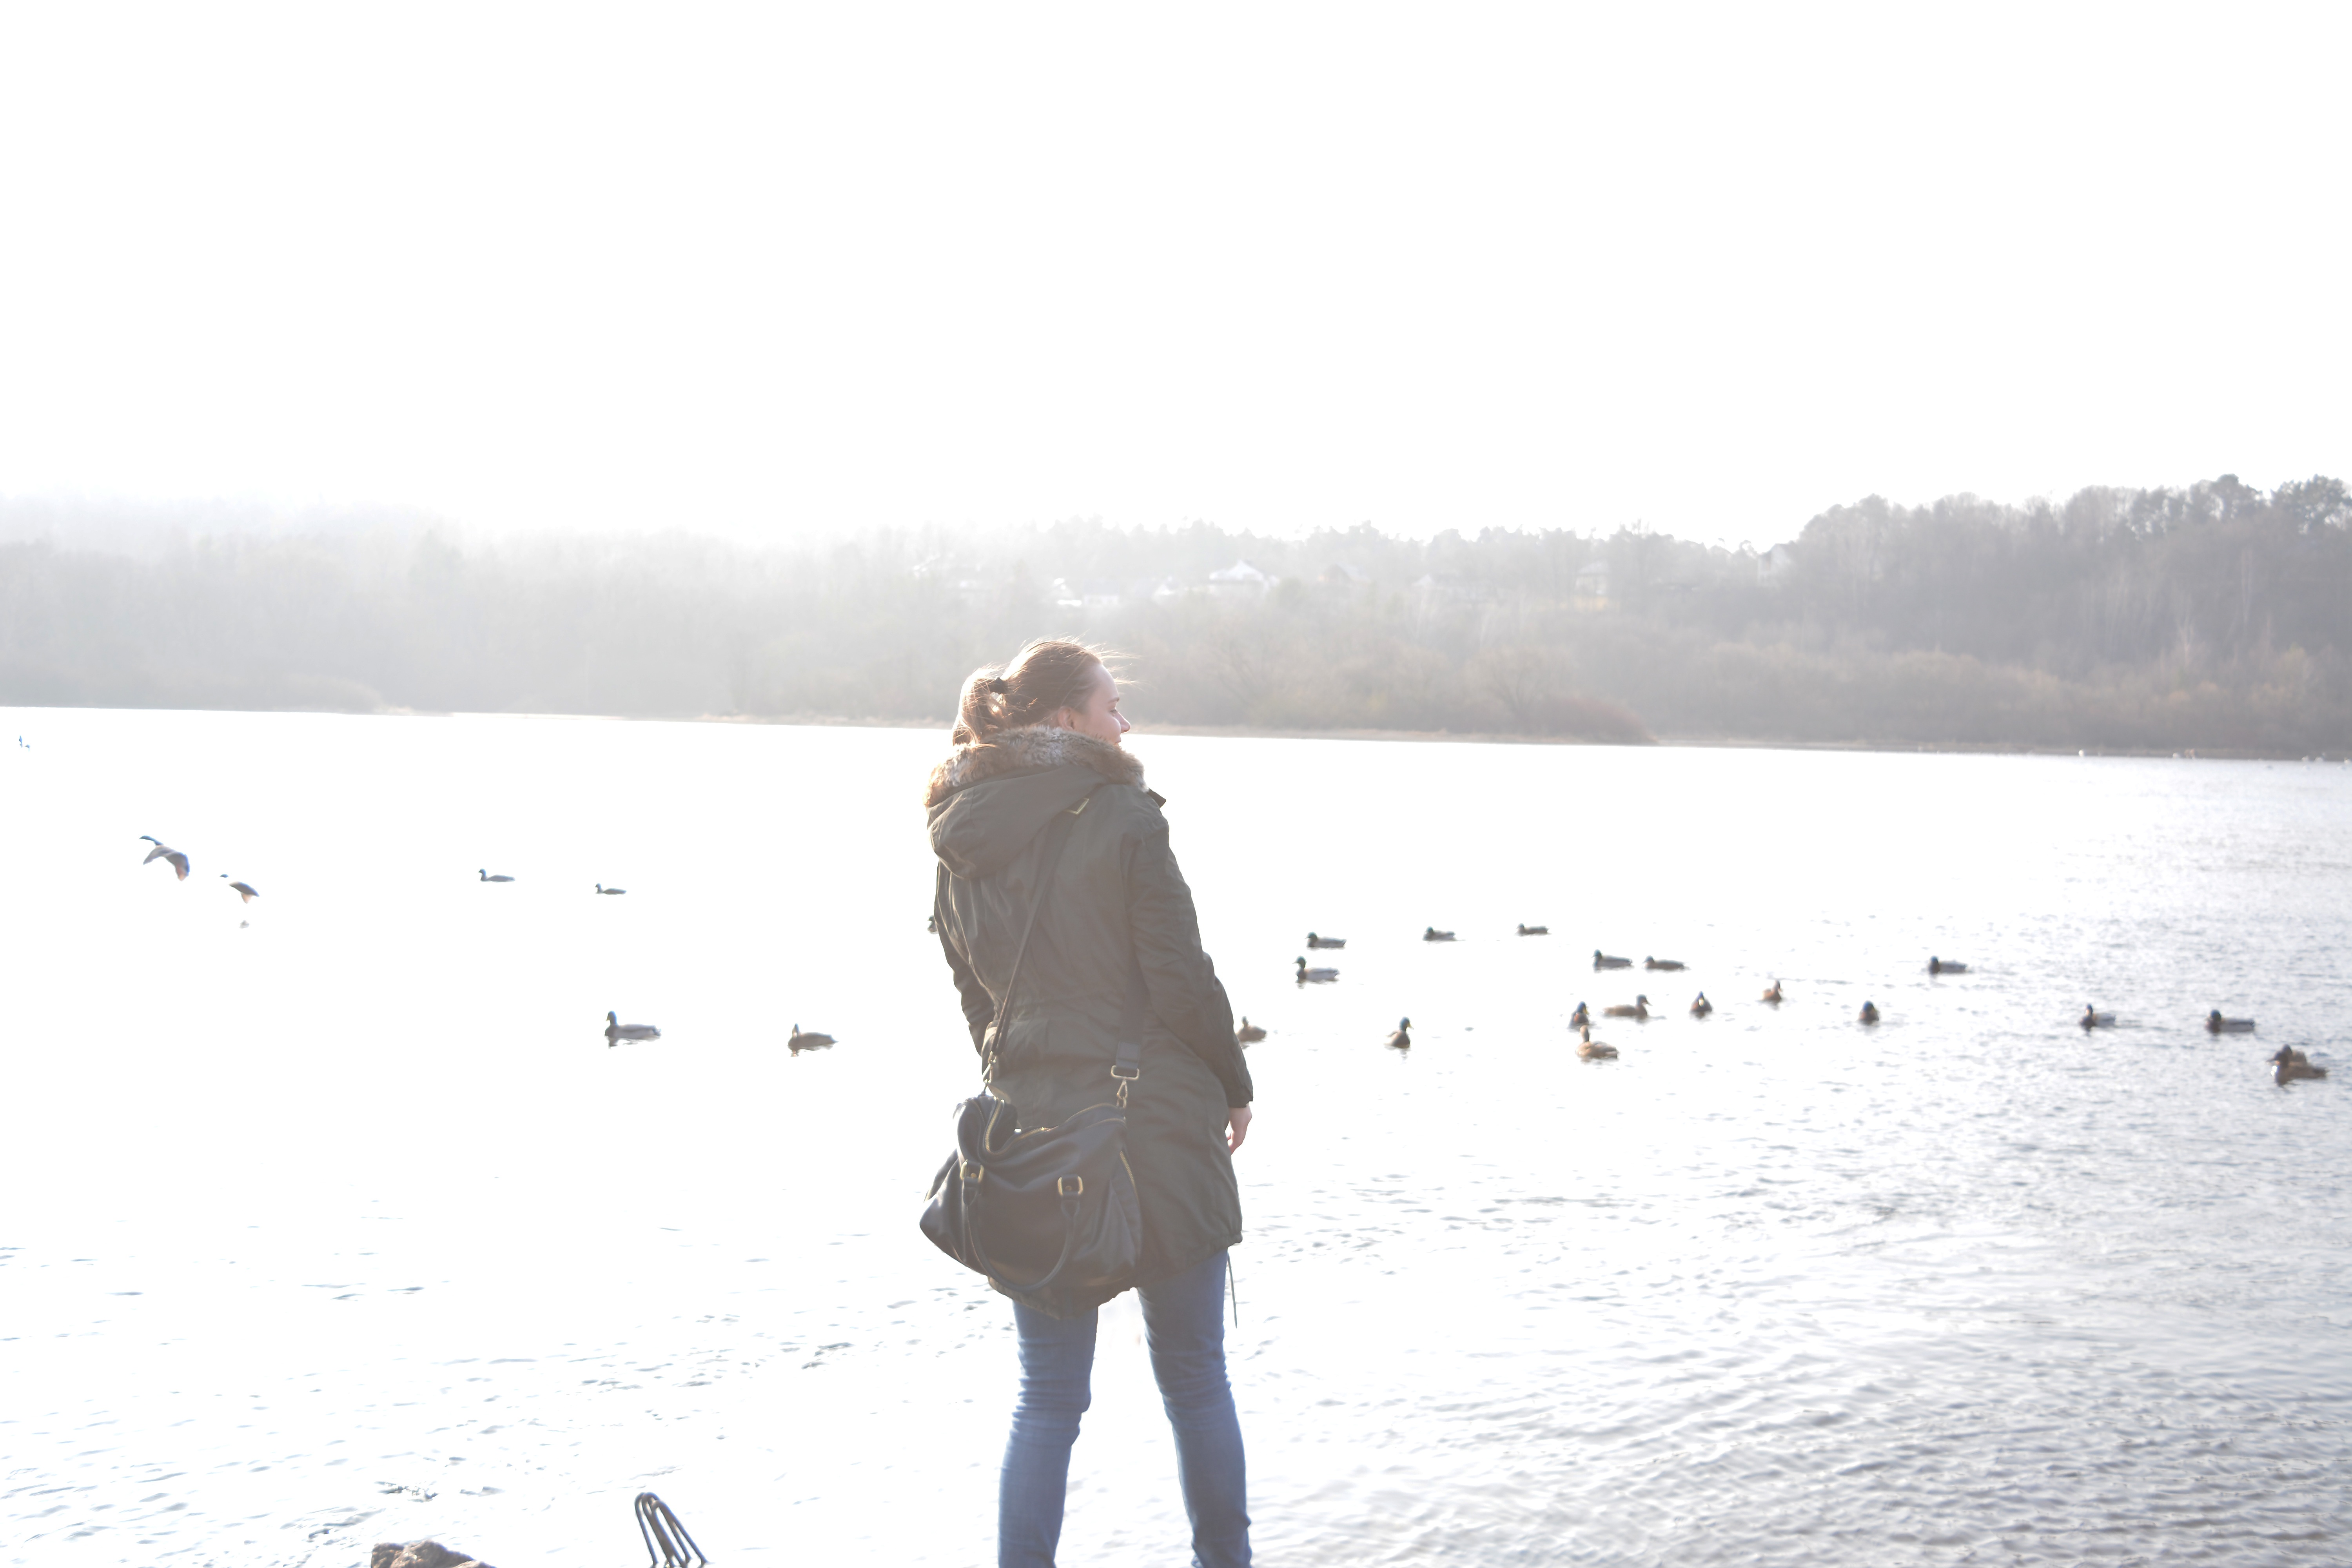
snow, winter, weather